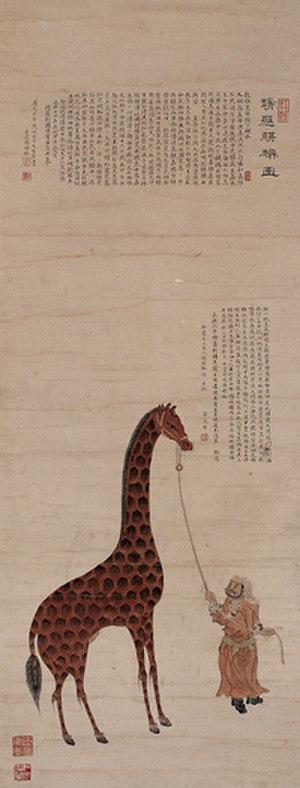
L'islam en Chine, est riche de son passé et de son héritage. L'Histoire de l'islam en Chine est des plus anciennes, remontant aux alentours de 650, lorsque Sa`d ibn Abi Waqqas est envoyé comme représentant auprès de l'empereur Tang Gaozong, durant le règne du calife Othmân ibn Affân. Le nombre de musulmans en RPC est estimé entre 30 et 80 millions suivant les sources. L'État communiste commence par lutter contre toutes les religions pendant les années 1950, puis les interdits pendant la Révolution culturelle avant de graduellement mettre en place un système de liberté sous contrôle avec l'arrivée de Deng Xiaoping au pouvoir. L'islam est géré par l'Association Islamique de Chine, une association étatique à laquelle doit s'affilier tout musulman.
Cet article présente la liste des épisodes de la série télévisée d'animation française Il était une fois... les Explorateurs avec leurs résumés.
Zheng He est un eunuque chinois musulman et un explorateur maritime célèbre, que ses voyages amenèrent jusqu'au Moyen-Orient et en Afrique de l'Est.
Le qilin, k'ilin, kiling ou kirin est un animal composite fabuleux issu de la mythologie chinoise possédant plusieurs apparences. Il tient généralement un peu du cerf et du cheval, possède un pelage, des écailles ou les deux, et une paire de cornes ou une corne unique semblable à celle du cerf. Créature cosmogonique, symbole d'harmonie et roi des animaux à pelage, il ne réside que dans les endroits paisibles ou au voisinage d’un sage, et en découvrir un est toujours un bon présage. Il apparaît dans les textes avec une corne unique, et son nom est souvent traduit par licorne dans les langues occidentales, bien qu'il ne s'agisse pas d'une caractéristique essentielle de la créature.